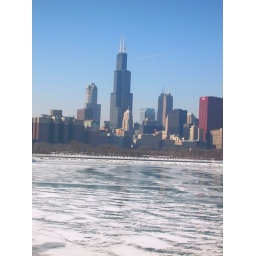
Chicago sky line lake is covered with snow. Tall blds is sears tower tallest in america